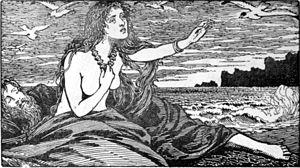
Skadi, dans la mythologie nordique est une géante et déesse associée à la montagne, la chasse à l'arc, l'hiver ainsi que le ski. Elle est la fille du géant Thjazi et femme du dieu Vane Njörd.